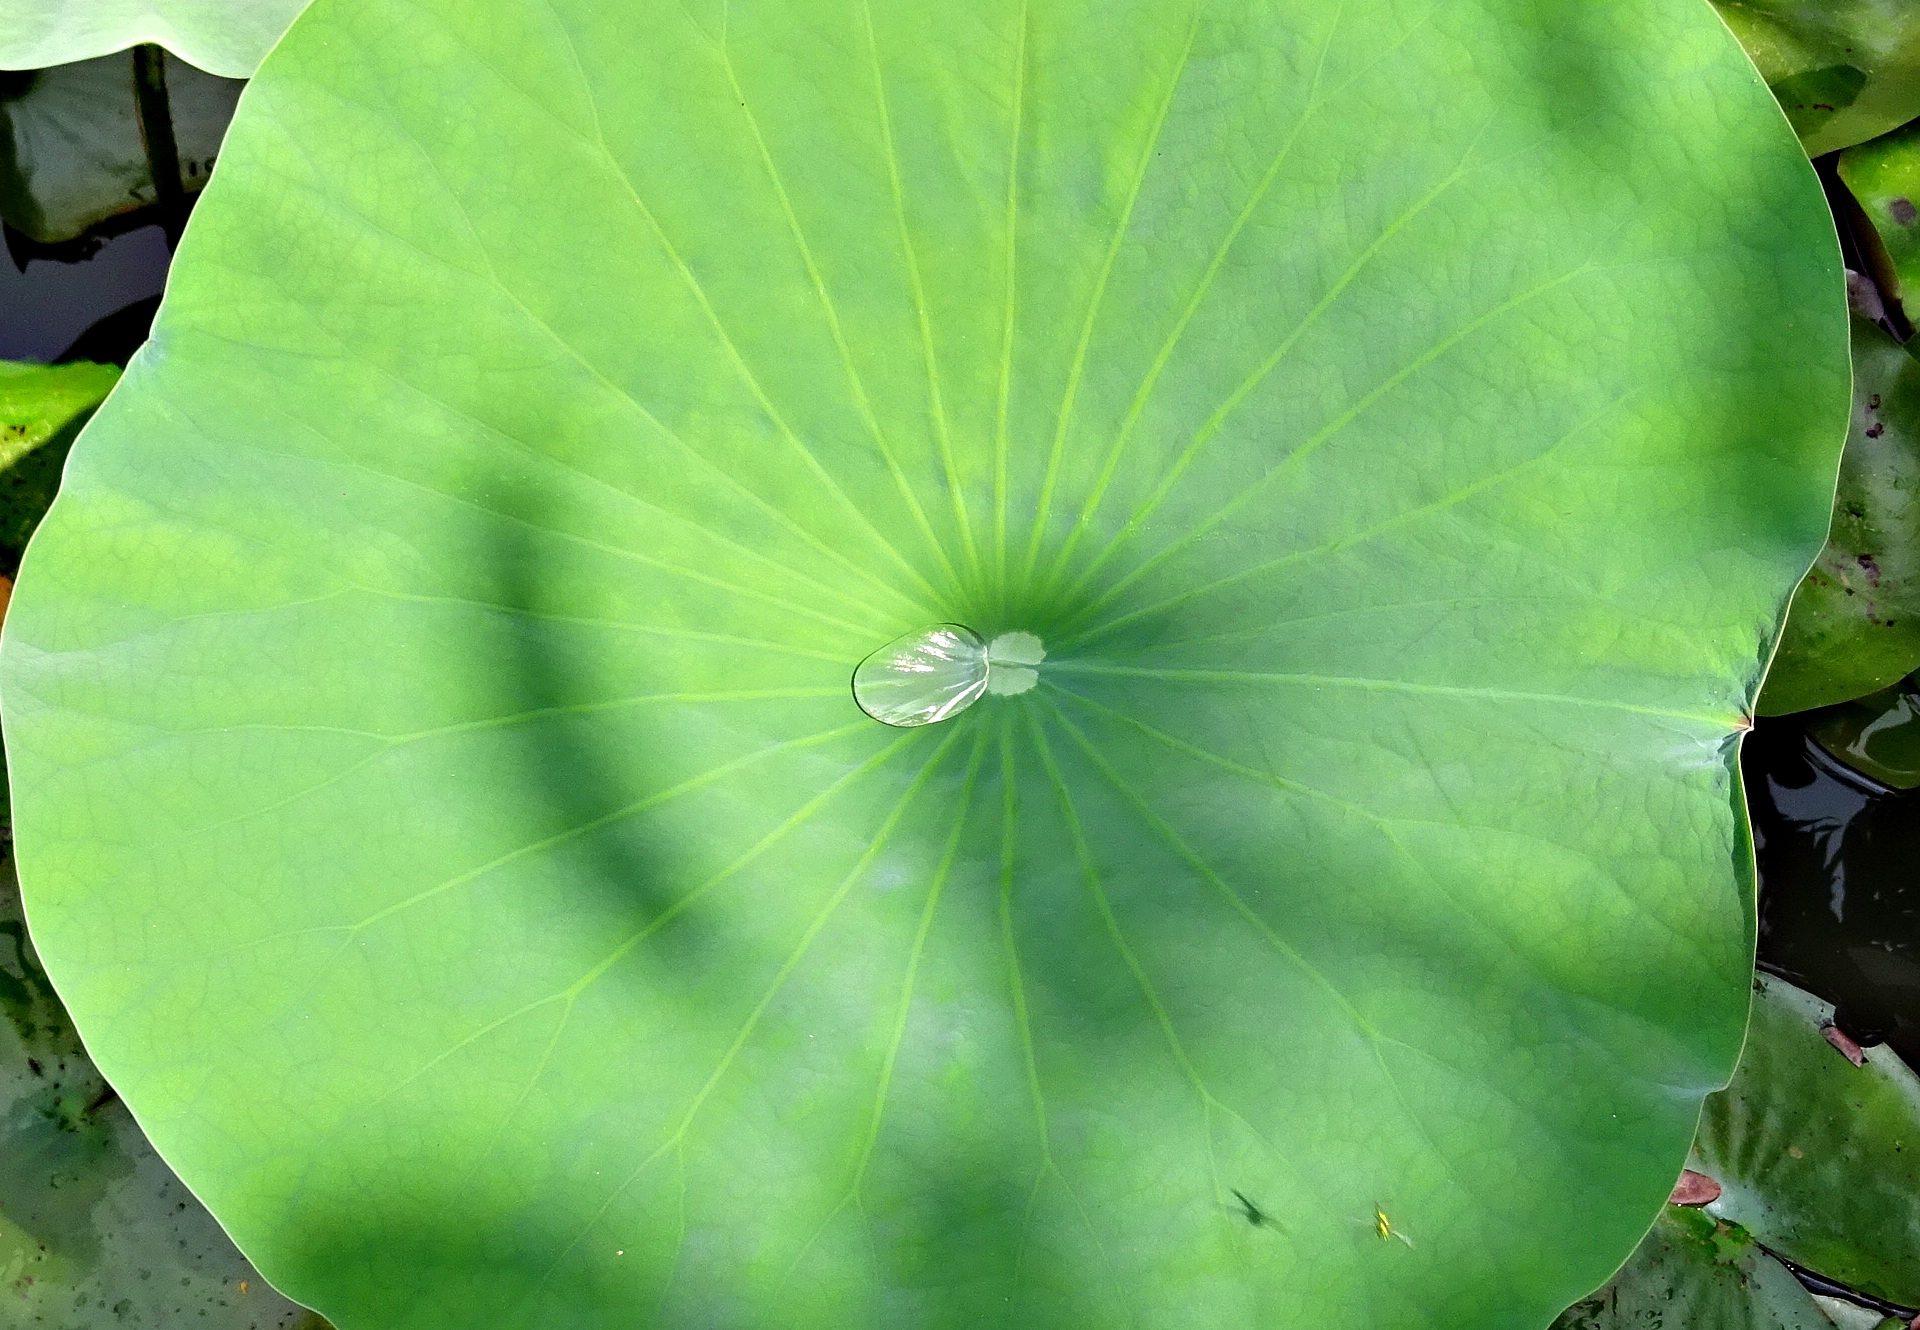
water, nature, droplet, drop, plant, photography, leaf, flower, pond, green, produce, botany, aquatic, garden, sacred lotus, aquatic plant, dharwad, flora, close up, lotus, india, macro photography, flowering plant, annual plant, plant stem, land plant